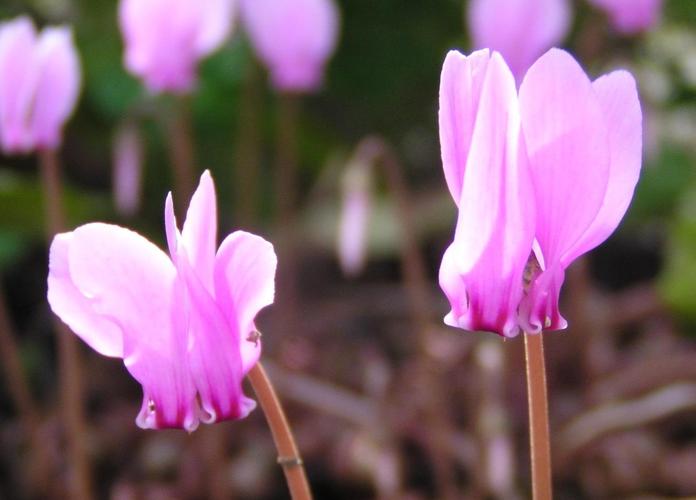
Label: cyclamen